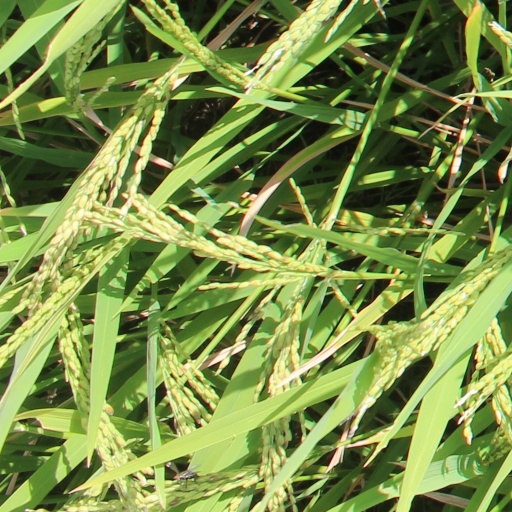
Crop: rice